Culture of Latvia

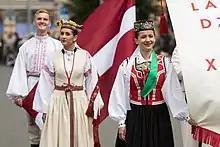
Latvians in national folk costume

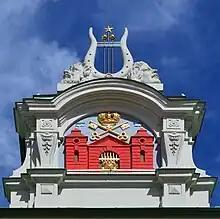
The coat of arms of Riga displayed on the Latvian National Theatre

The culture of Latvia combines traditional Latvian and Livonian heritage with influences of the country's varied historical heritage. Latvia is divided into several cultural and historical regions: Vidzeme, Latgale, Courland, Zemgale and Sēlija.